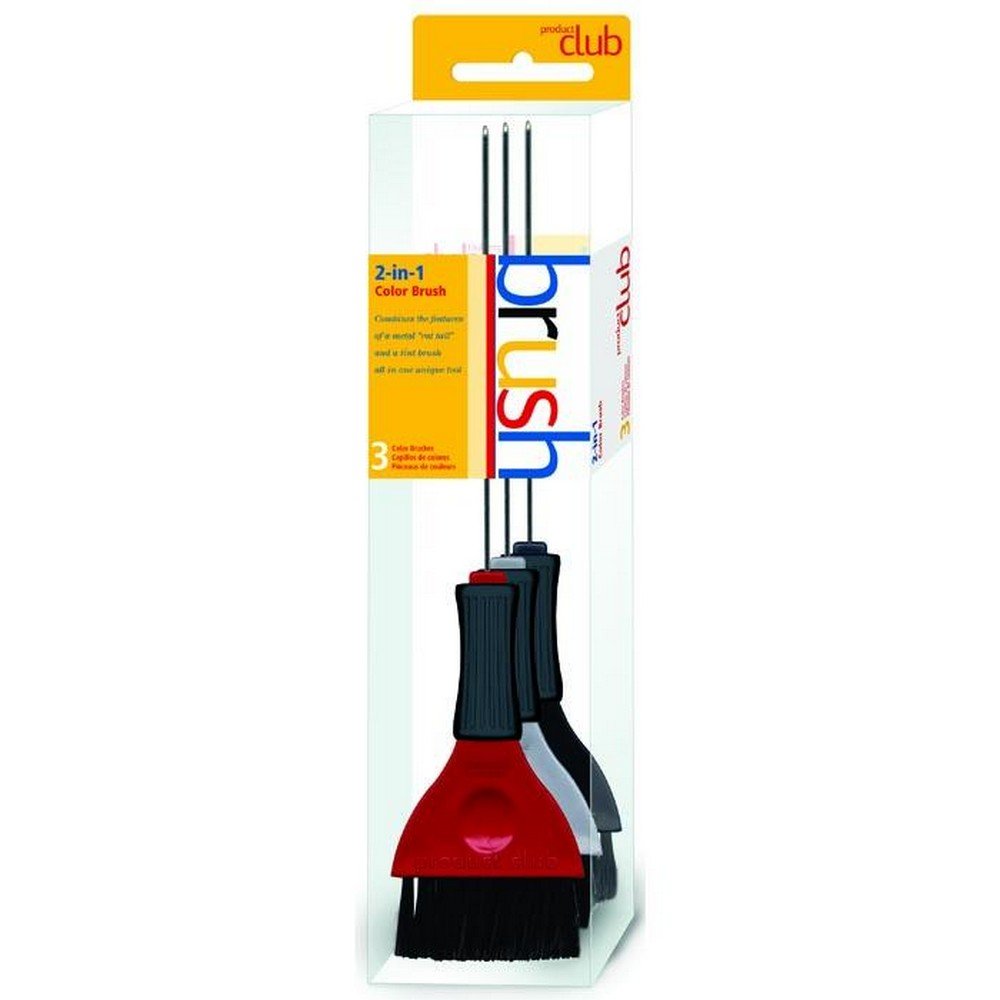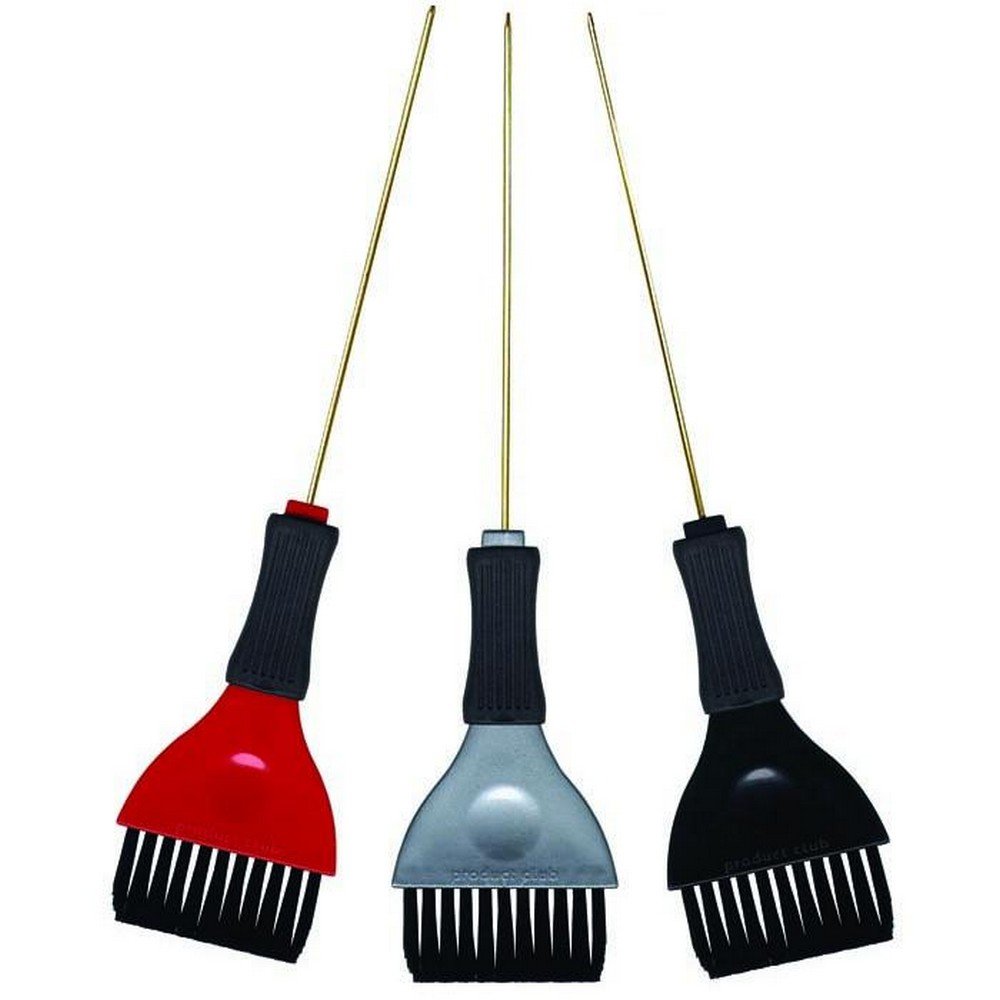
Product Club 2-in-1 Color Brushes: Red, Silver, Black-1 Each
Category: All Beauty
All brushes are not created equal. There are many brushes that look alike at a glance but they don't all perform the same. Product Club's brushes are known for their performance and durability. They've been designed to stand up to use after use and not lose bristle strength. Features: Combines the features of a metal "rat tail" and tint brush all in one unique hair tool Use the "rat tail" portion to weave your section of hair, then simply use the brush end to apply the haircolor    No need to change tools Saves time Available in an assorted pack that contains 1 each of all three colors Dimensions: Height: 10" Width: 2.5" -All dimensions listed are approximations.
Features: Features a comfortable ergonomic non slip grip | Ideal for all haircoloring apllications | Saves time! | Comes in 3 colors for organized application